Peter Barnes (playwright)

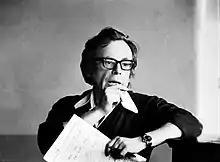
Photo of Barnes by Denis Thorpe

Peter Barnes (10 January 1931 – 1 July 2004) was an English Olivier Award-winning playwright and screenwriter. His best known work is the play "The Ruling Class", which was made into a 1972 film for which Peter O'Toole received an Oscar nomination.